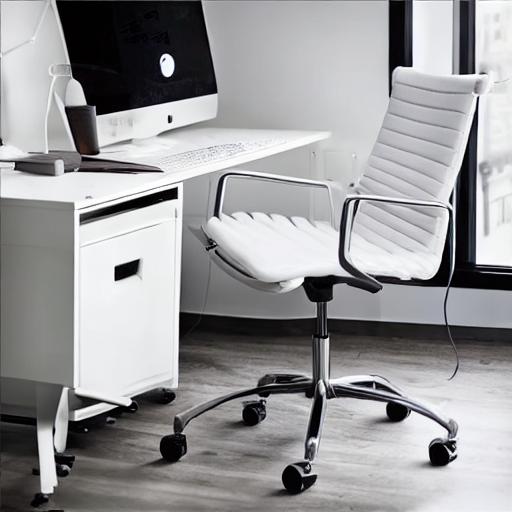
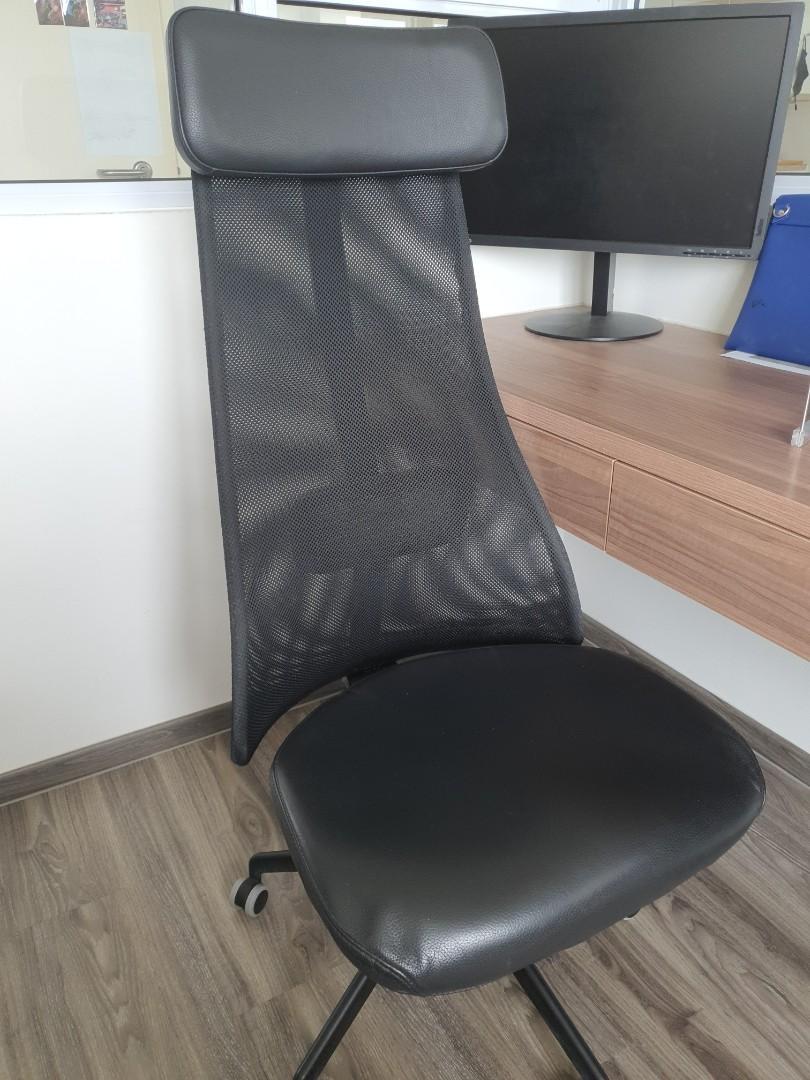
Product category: items_chair
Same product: no